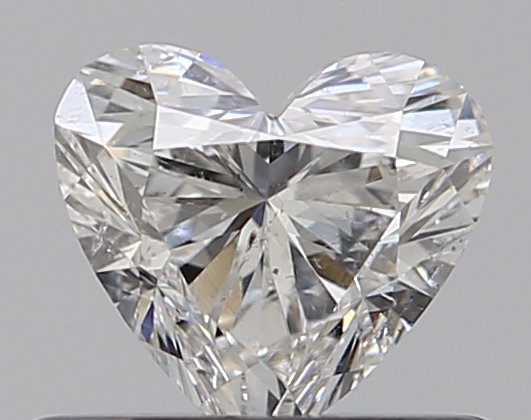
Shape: heart
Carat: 0.51
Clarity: SI2
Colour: G
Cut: EX
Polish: EX
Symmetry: EX
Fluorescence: N
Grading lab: GIA
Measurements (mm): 4.9 x 5.41 x 3.28